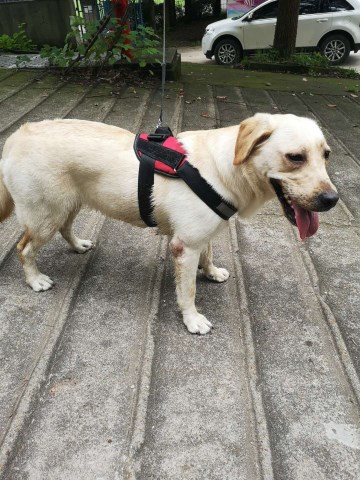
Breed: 3580-n000122-Labrador_retriever